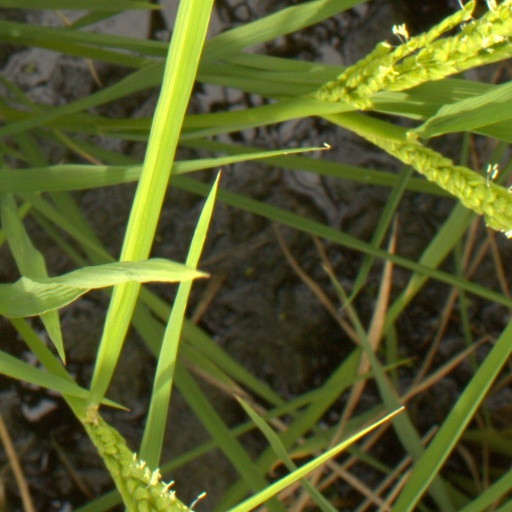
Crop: rice